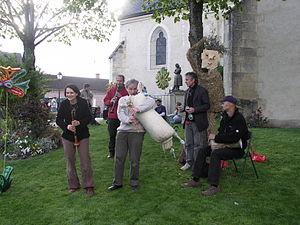
LA TALVERA A PIERREFITTE
Le Tarn est un département français de la région Occitanie, traversé par la rivière Tarn qui lui a donné son nom. L'Insee et la Poste lui attribuent le code 81. Les habitants sont nommés les Tarnais et Tarnaises. La préfecture est Albi, et l'unique sous-préfecture est Castres. Le département fait partie de l'académie de Toulouse sur le plan scolaire et dépend de la cour d'appel de Toulouse sur le plan judiciaire.